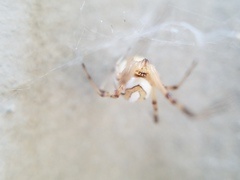
Species: Lactrodectus_hesperus